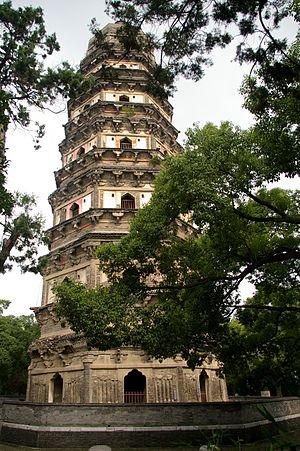
Cet article concerne les événements concernant l'architecture qui se sont déroulés durant le Xᵉ siècle :